The Harrad Experiment

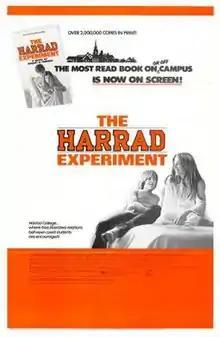
Theatrical release poster

The Harrad Experiment is a 1973 coming-of-age film about a fictional school, named Harrad College, where the students learn about sexuality and experiment with each other. Based on the 1966 novel of the same name by Robert Rimmer, this film deals with the concept of free love during the height of the sexual revolution, which took place in the United States during the late 1960s and early 1970s.